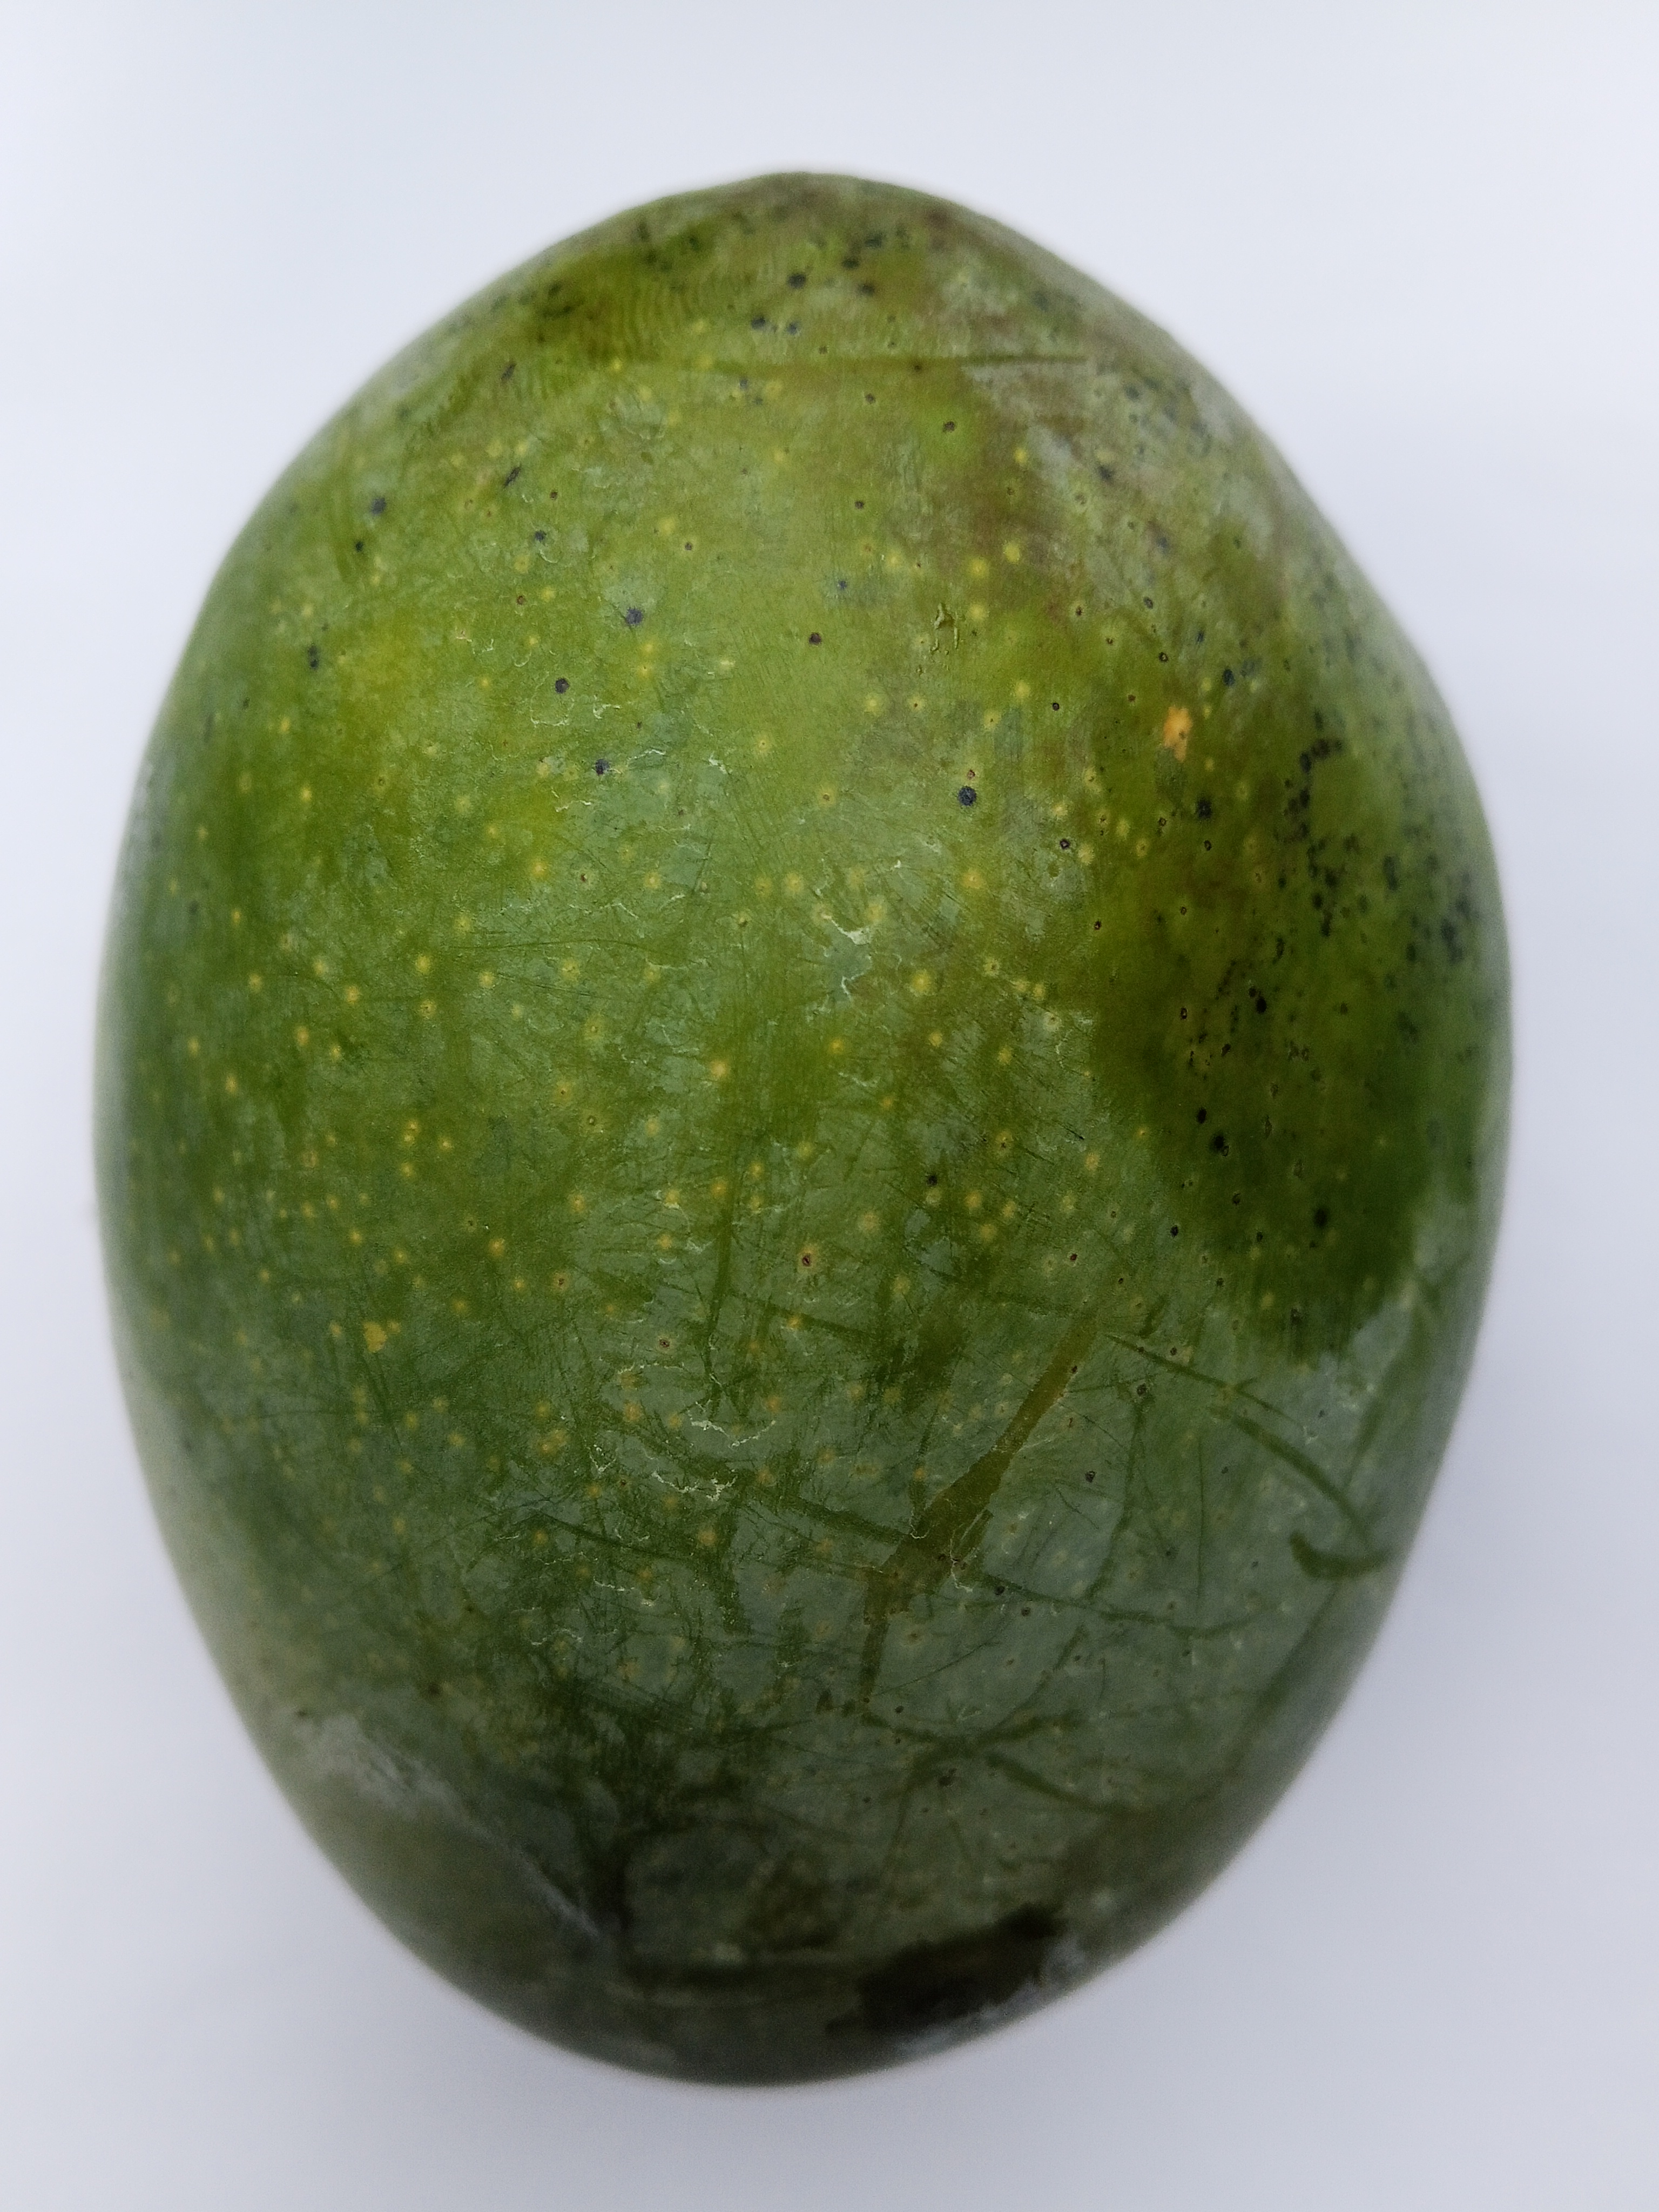
Mango variety: Bari 4